Walter Bedell Smith

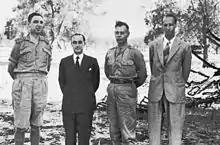
Four men pose awkwardly for a photograph. Two wear shirt-sleeve uniforms and the other two wear suits. All are bare-headed.

For the Allied invasion of Sicily, the Combined Chiefs of Staff designated Eisenhower as the overall commander but ordered the three component commanders, Alexander, Tedder, and Admiral Sir Andrew Cunningham of the Royal Navy, to "cooperate". To Eisenhower, that command arrangement meant a reversion to the old British "committee system". He drafted a cable to the Combined Chiefs of Staff demanding a unified command structure, but Smith persuaded him to tear it up.